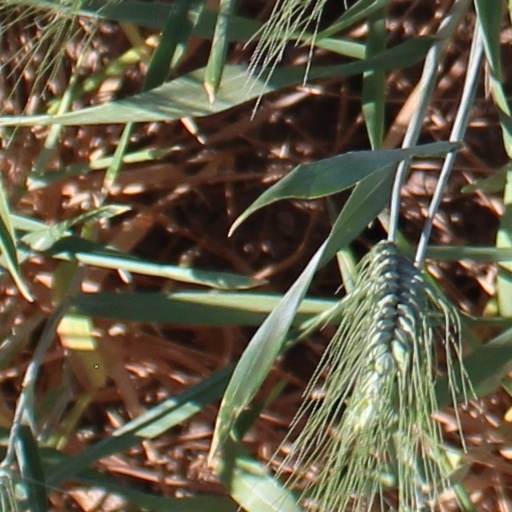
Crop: wheat